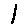
Label: 1